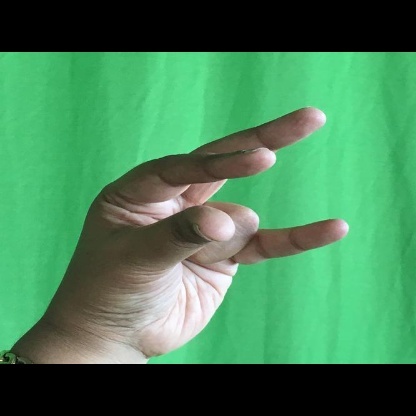
Mudra: Kangulam